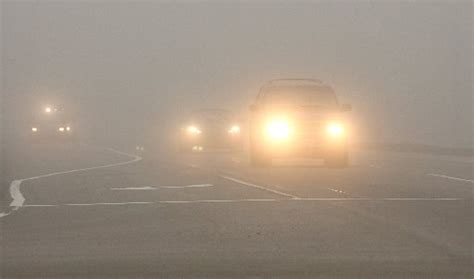
Weather: foggy or hazy